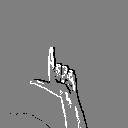
ASL letter: l